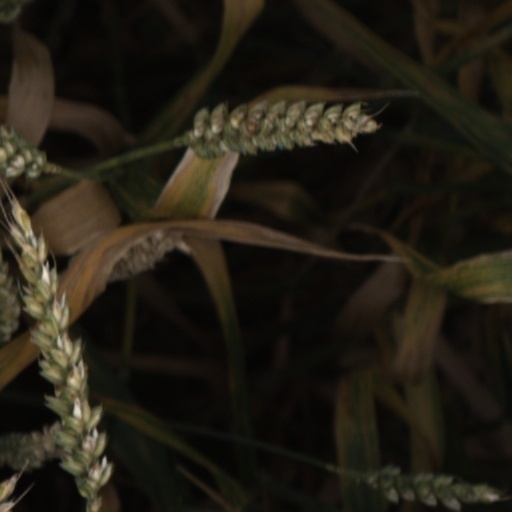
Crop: wheat